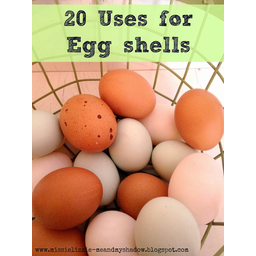
Label: eggshells